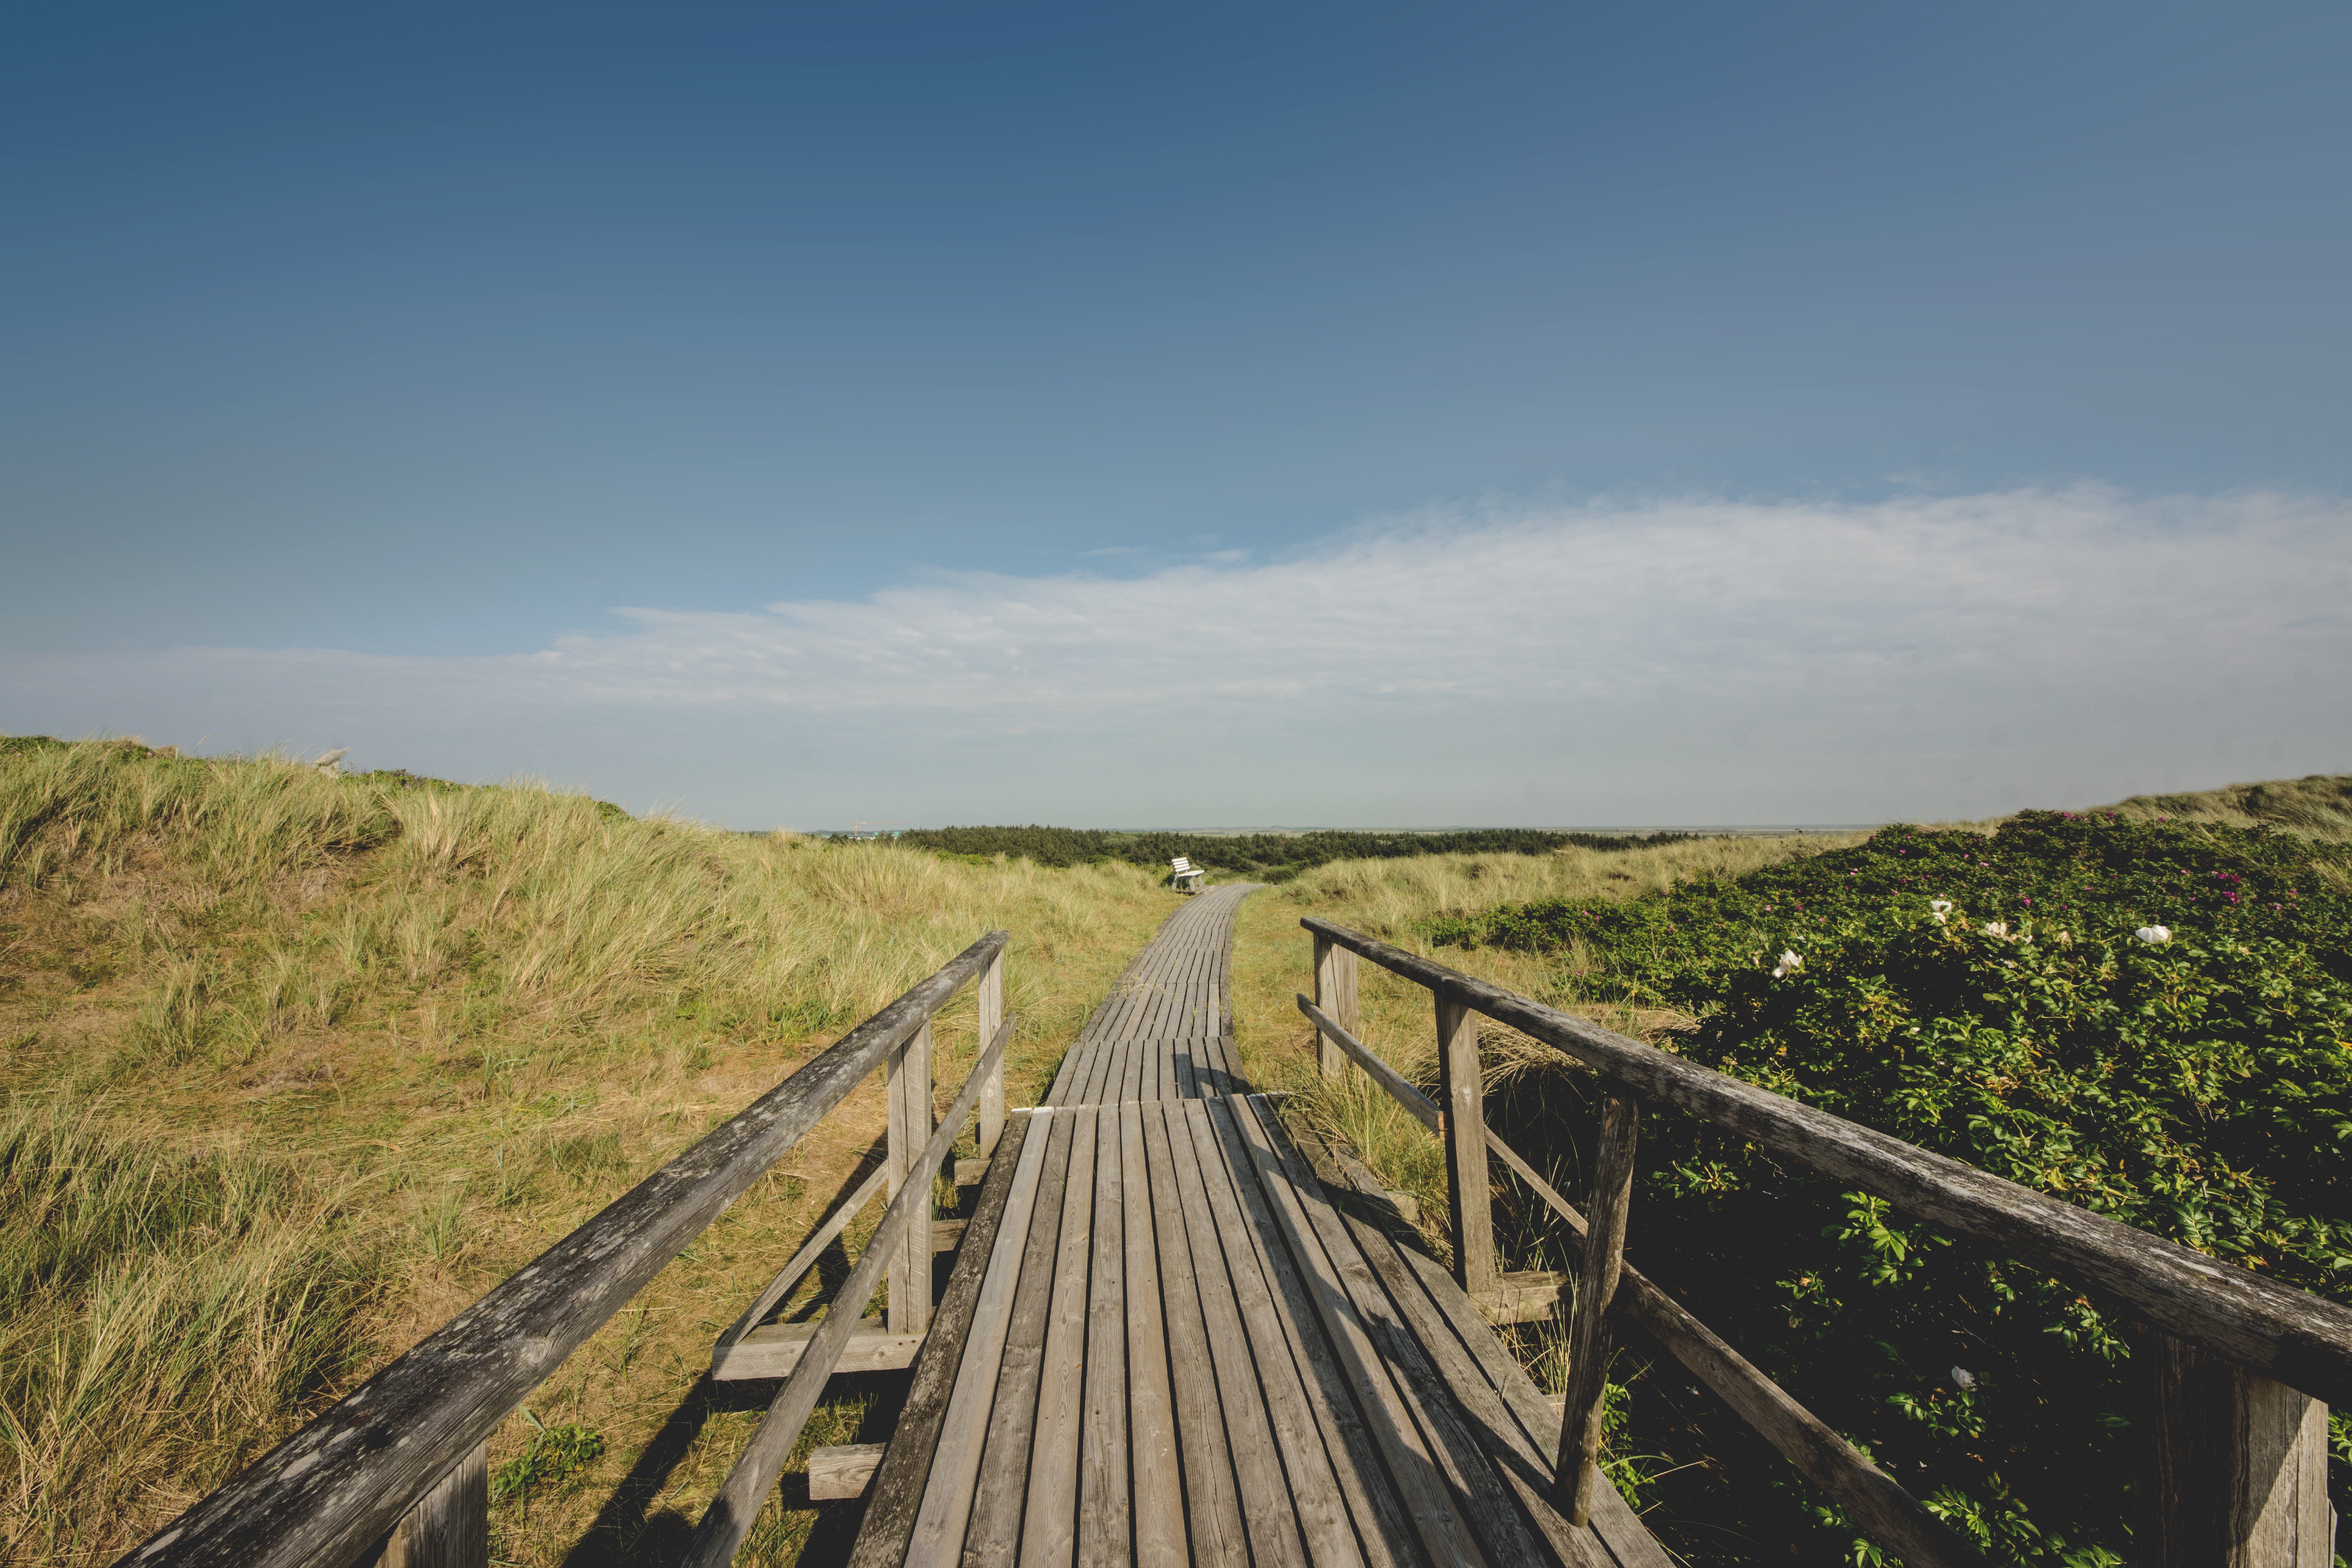
sky, horizon, boardwalk, grass, transport, nature reserve, road, ecoregion, thoroughfare, walkway, infrastructure, landscape, grassland, plain, bridge, nonbuilding structure, prairie, cloud, hill, coast, track, trail